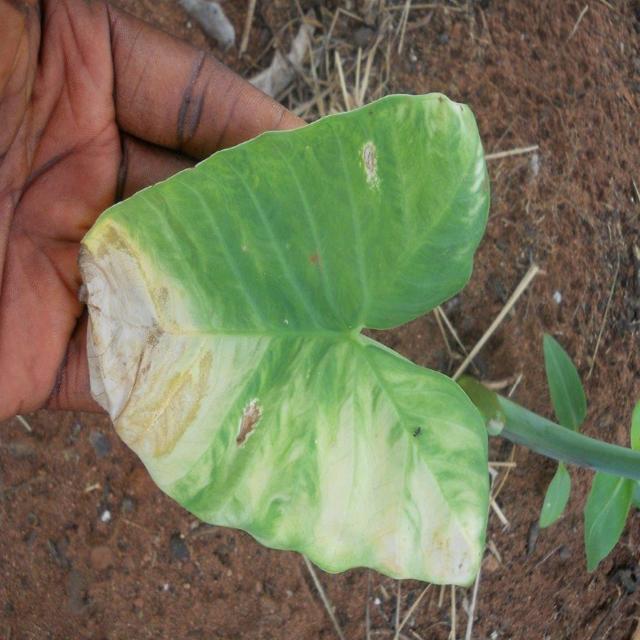
Label: Mid_Blight